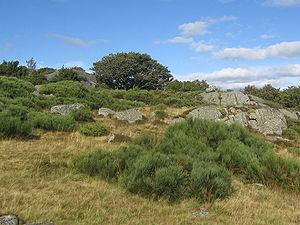
Landes à genêt dans le sud de l'Aubrac (altitude: 1250 m). Massif central, France.
En raison de sa grande superficie, de sa position de carrefour entre différentes zones climatiques, et de sa variété géologique, le Massif central abrite une flore diversifiée. Les plantes que l'on peut croiser dans la partie occidentale, très humide, ne sont pas les mêmes que celles que l'on trouve dans la partie orientale, plus sèche, et la différence est encore plus grande avec les espèces que l'on peut trouver dans la partie sud, soumises à des influences méditerranéennes marquées. Cette composante spatiale n'est pas la seule à intervenir car l'exposition, l'altitude ou la nature du substrat sont aussi des facteurs déterminants. En effet, on peut souligner à ce propos l'opposition classique entre les versants exposés au sud et ceux exposés au nord ou encore les différences qui existent dans la végétation entre, d'une part, les sols acides et d'autre part, les sols basiques. Bien que l'altitude du Massif central soit faible par rapport à d'autres massifs montagneux comme les Alpes ou les Pyrénées, on observe un étagement de la végétation très net qui peut aller de la végétation méditerranéenne à la pelouse subalpine.
L'Aubrac est un haut plateau volcanique et granitique français situé dans le centre-sud du Massif central et aux confins des trois départements de l'Aveyron, du Cantal et de la Lozère. Il présente des ressemblances avec le Cézallier et on peut le rattacher comme lui aux hautes terres d'Auvergne. Il est bordé au nord-ouest par les monts du Cantal, à l'est par la Margeride et au sud par les plateaux calcaires des Grands Causses.
Pays du Haut Rouergue est une association loi de 1901 de développement local. Elle s'occupe de la promotion d'un territoire de 2 000 km² d'une grande diversité géographique puisqu'il se déploie de l'Aubrac, à l'extrémité nord, aux Grands Causses en passant par la vallée du Lot.